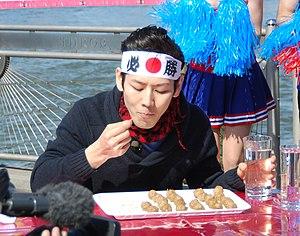
Le hachimaki est un bandeau spécial absorbant que les Japonais arborent autour de leur tête comme symbole de détermination, de courage ou de travail pénible qui fait transpirer. Il est constitué par la torsion d'un tenugui, une serviette de coton fin d'un mètre environ.